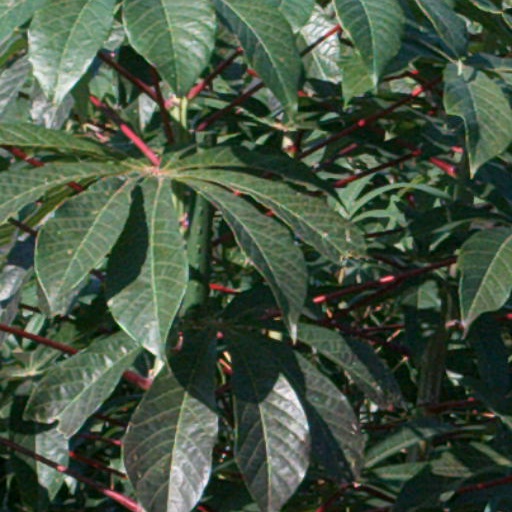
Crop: cassava